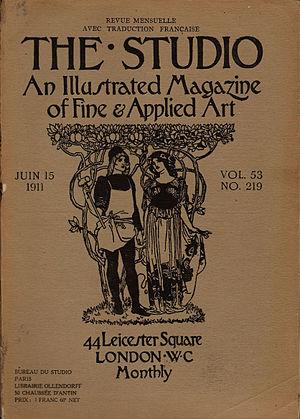
The Studio est un magazine mensuel d'origine britannique consacré aux arts, fondé en 1893, qui servit au départ de lien entre les courants Arts & Crafts et Art nouveau et qui connut plusieurs éditions à l'étranger. Continuant à paraître tout au long du XXᵉ siècle, il devient en 1964 le magazine Studio International.